Washington State Route 99

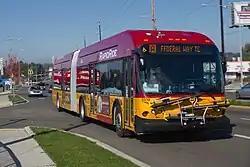
A red-and-yellow articulated bus seen on a suburban street from a nearby sidewalk. The bus's front sign reads "[A] Federal Way TC".

The tunnel plan was endorsed by WSDOT and the city council based on public support for waterfront revitalization, but design changes would be needed to bring down its cost. After voters rejected a statewide gas tax referendum that would have funded a portion of the project's cost, WSDOT and the city government drafted new cost-saving concepts for a shorter tunnel and a surface boulevard that were included in the five options evaluated by the draft EIS in 2004. The six-lane, $4 billion tunnel option was chosen as the preferred alternative by WSDOT in late 2004, despite backlash from activists groups who favored a rebuilt viaduct or a waterfront boulevard.